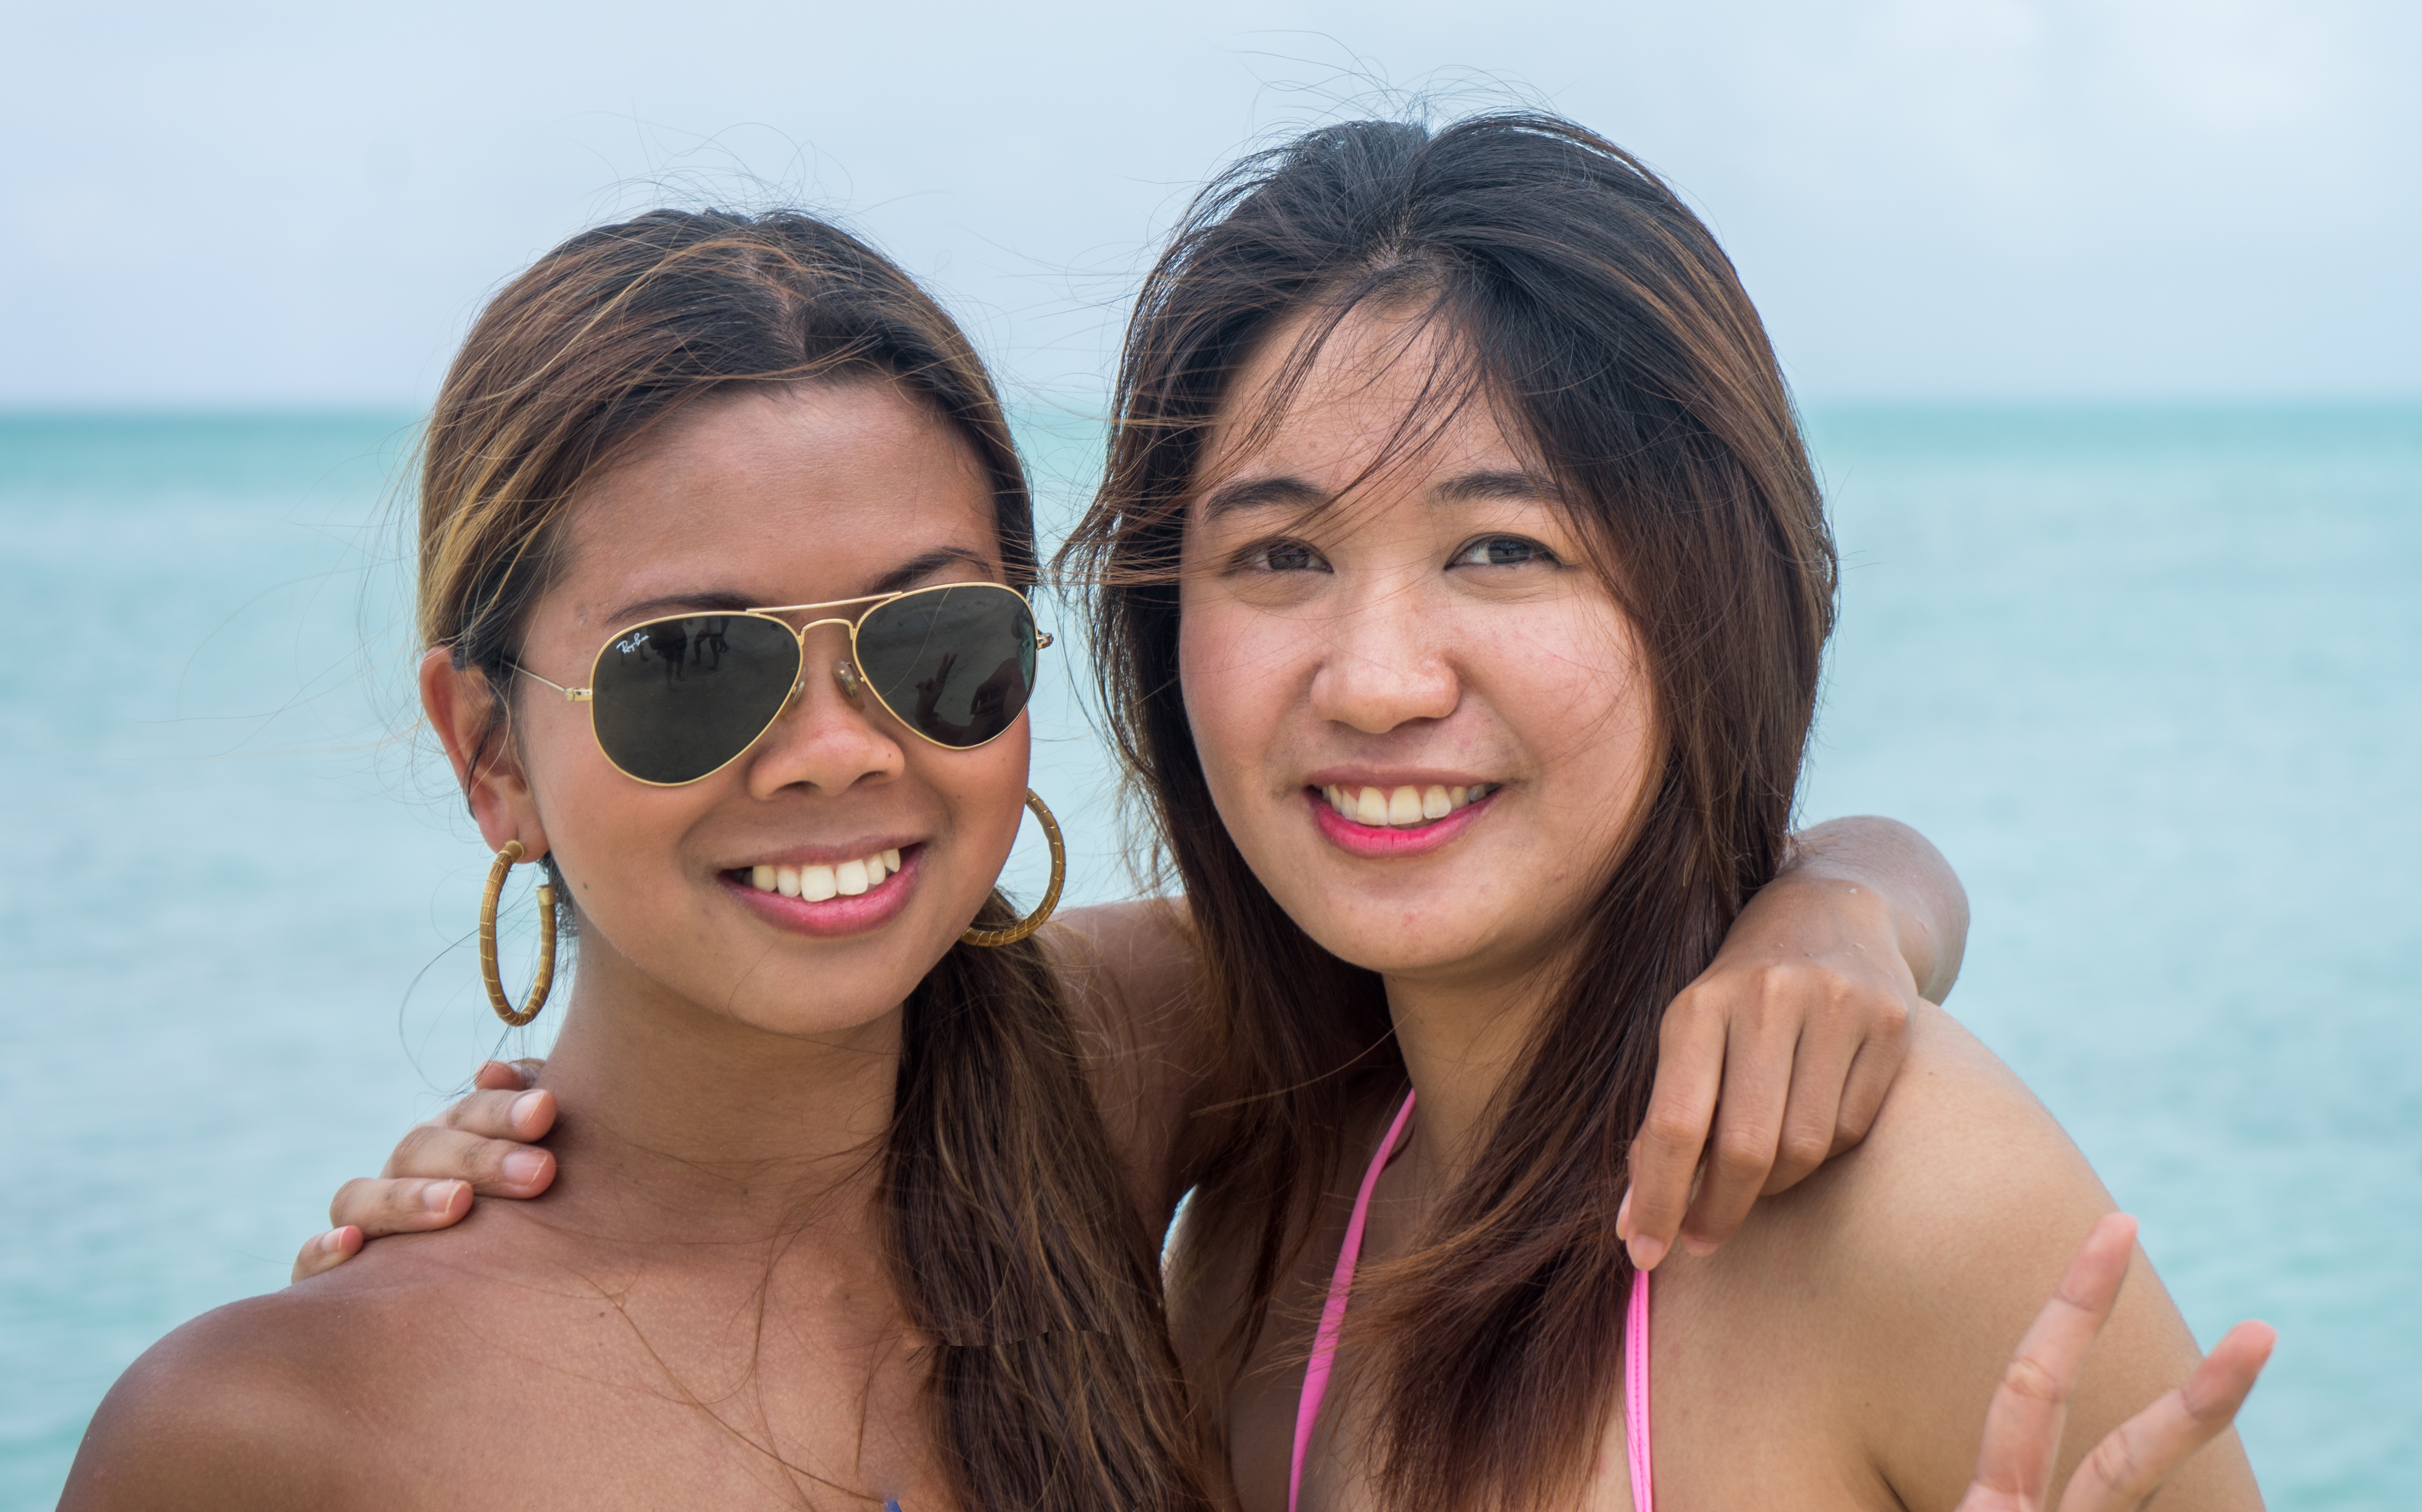
beach, person, people, girl, woman, vacation, female, leg, portrait, model, young, facial expression, smiling, smile, fun, happy, women, beauty, attractive, interaction, photo shoot, spring break